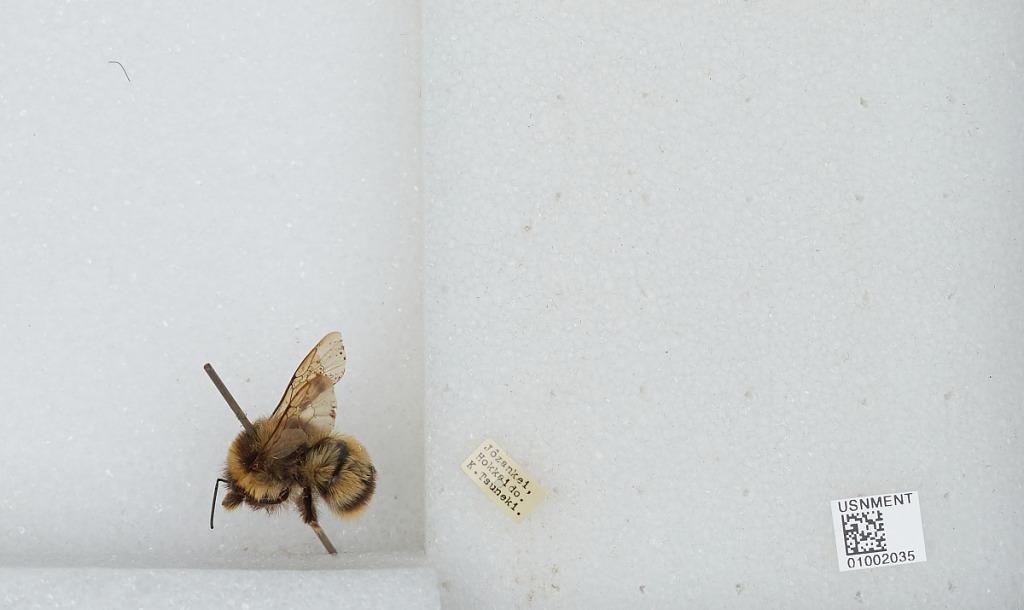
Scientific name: Bombus (Bombus) ignitus Smith
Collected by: K. Tsuneki
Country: Japan
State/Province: Hokkaido
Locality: Jozankei
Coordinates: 42.9692, 141.168